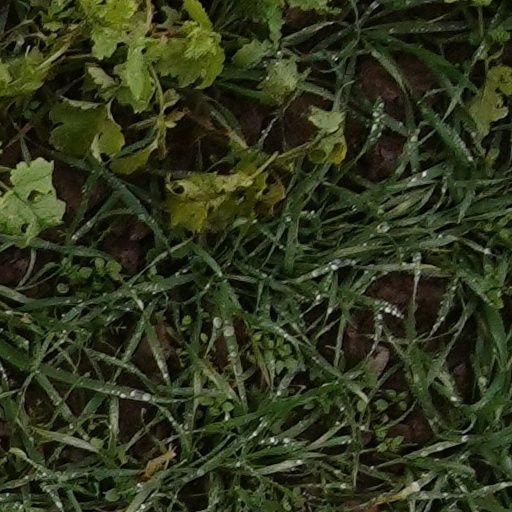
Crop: wheat